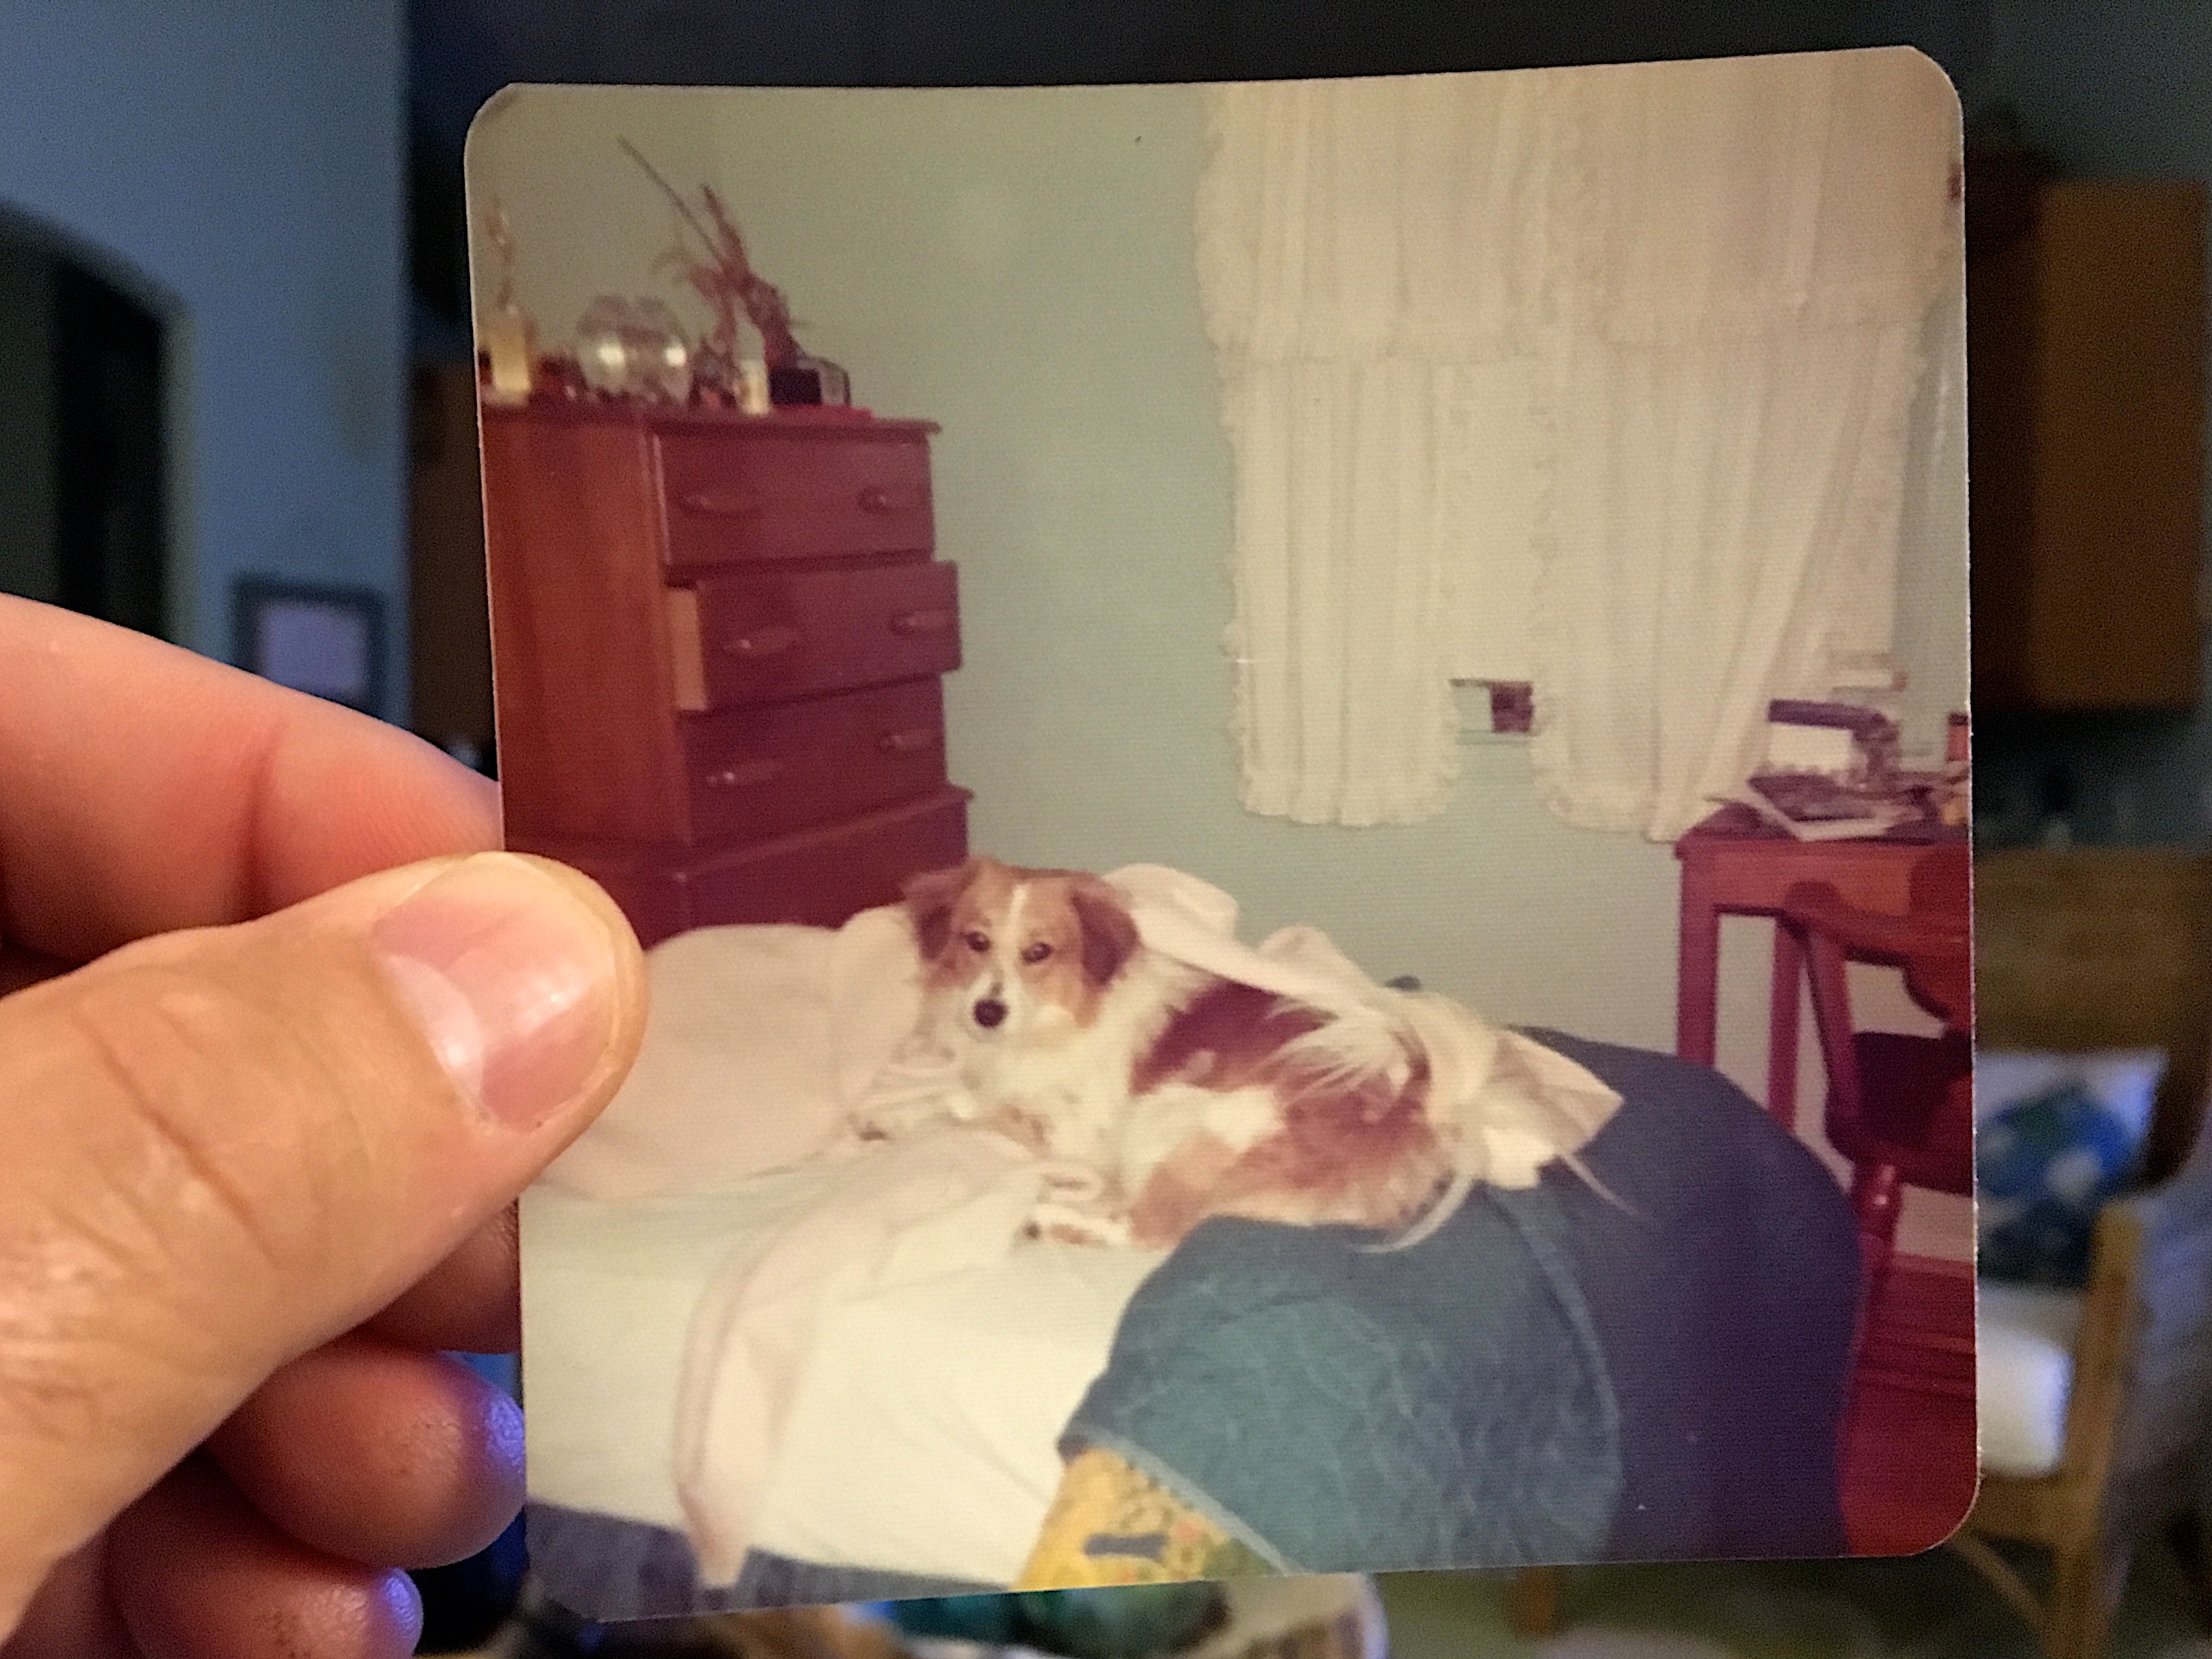
room, art